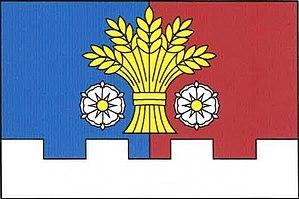
Úlibice est une commune du district de Jičín, dans la région de Hradec Králové, en République tchèque. Sa population s'élevait à 300 habitants en 2017.